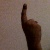
The image shows a hand gesture representing the number 1 in Indian Sign Language.